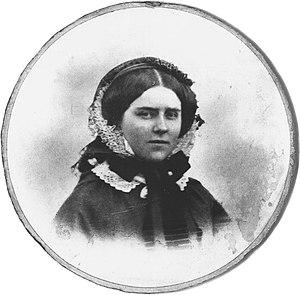
La princesse Stéphanie de Hohenzollern-Sigmaringen est une princesse allemande, membre de la famille princière de Hohenzollern-Sigmaringen qui devient par mariage reine consort de Portugal sous le nom d'Estefânia.